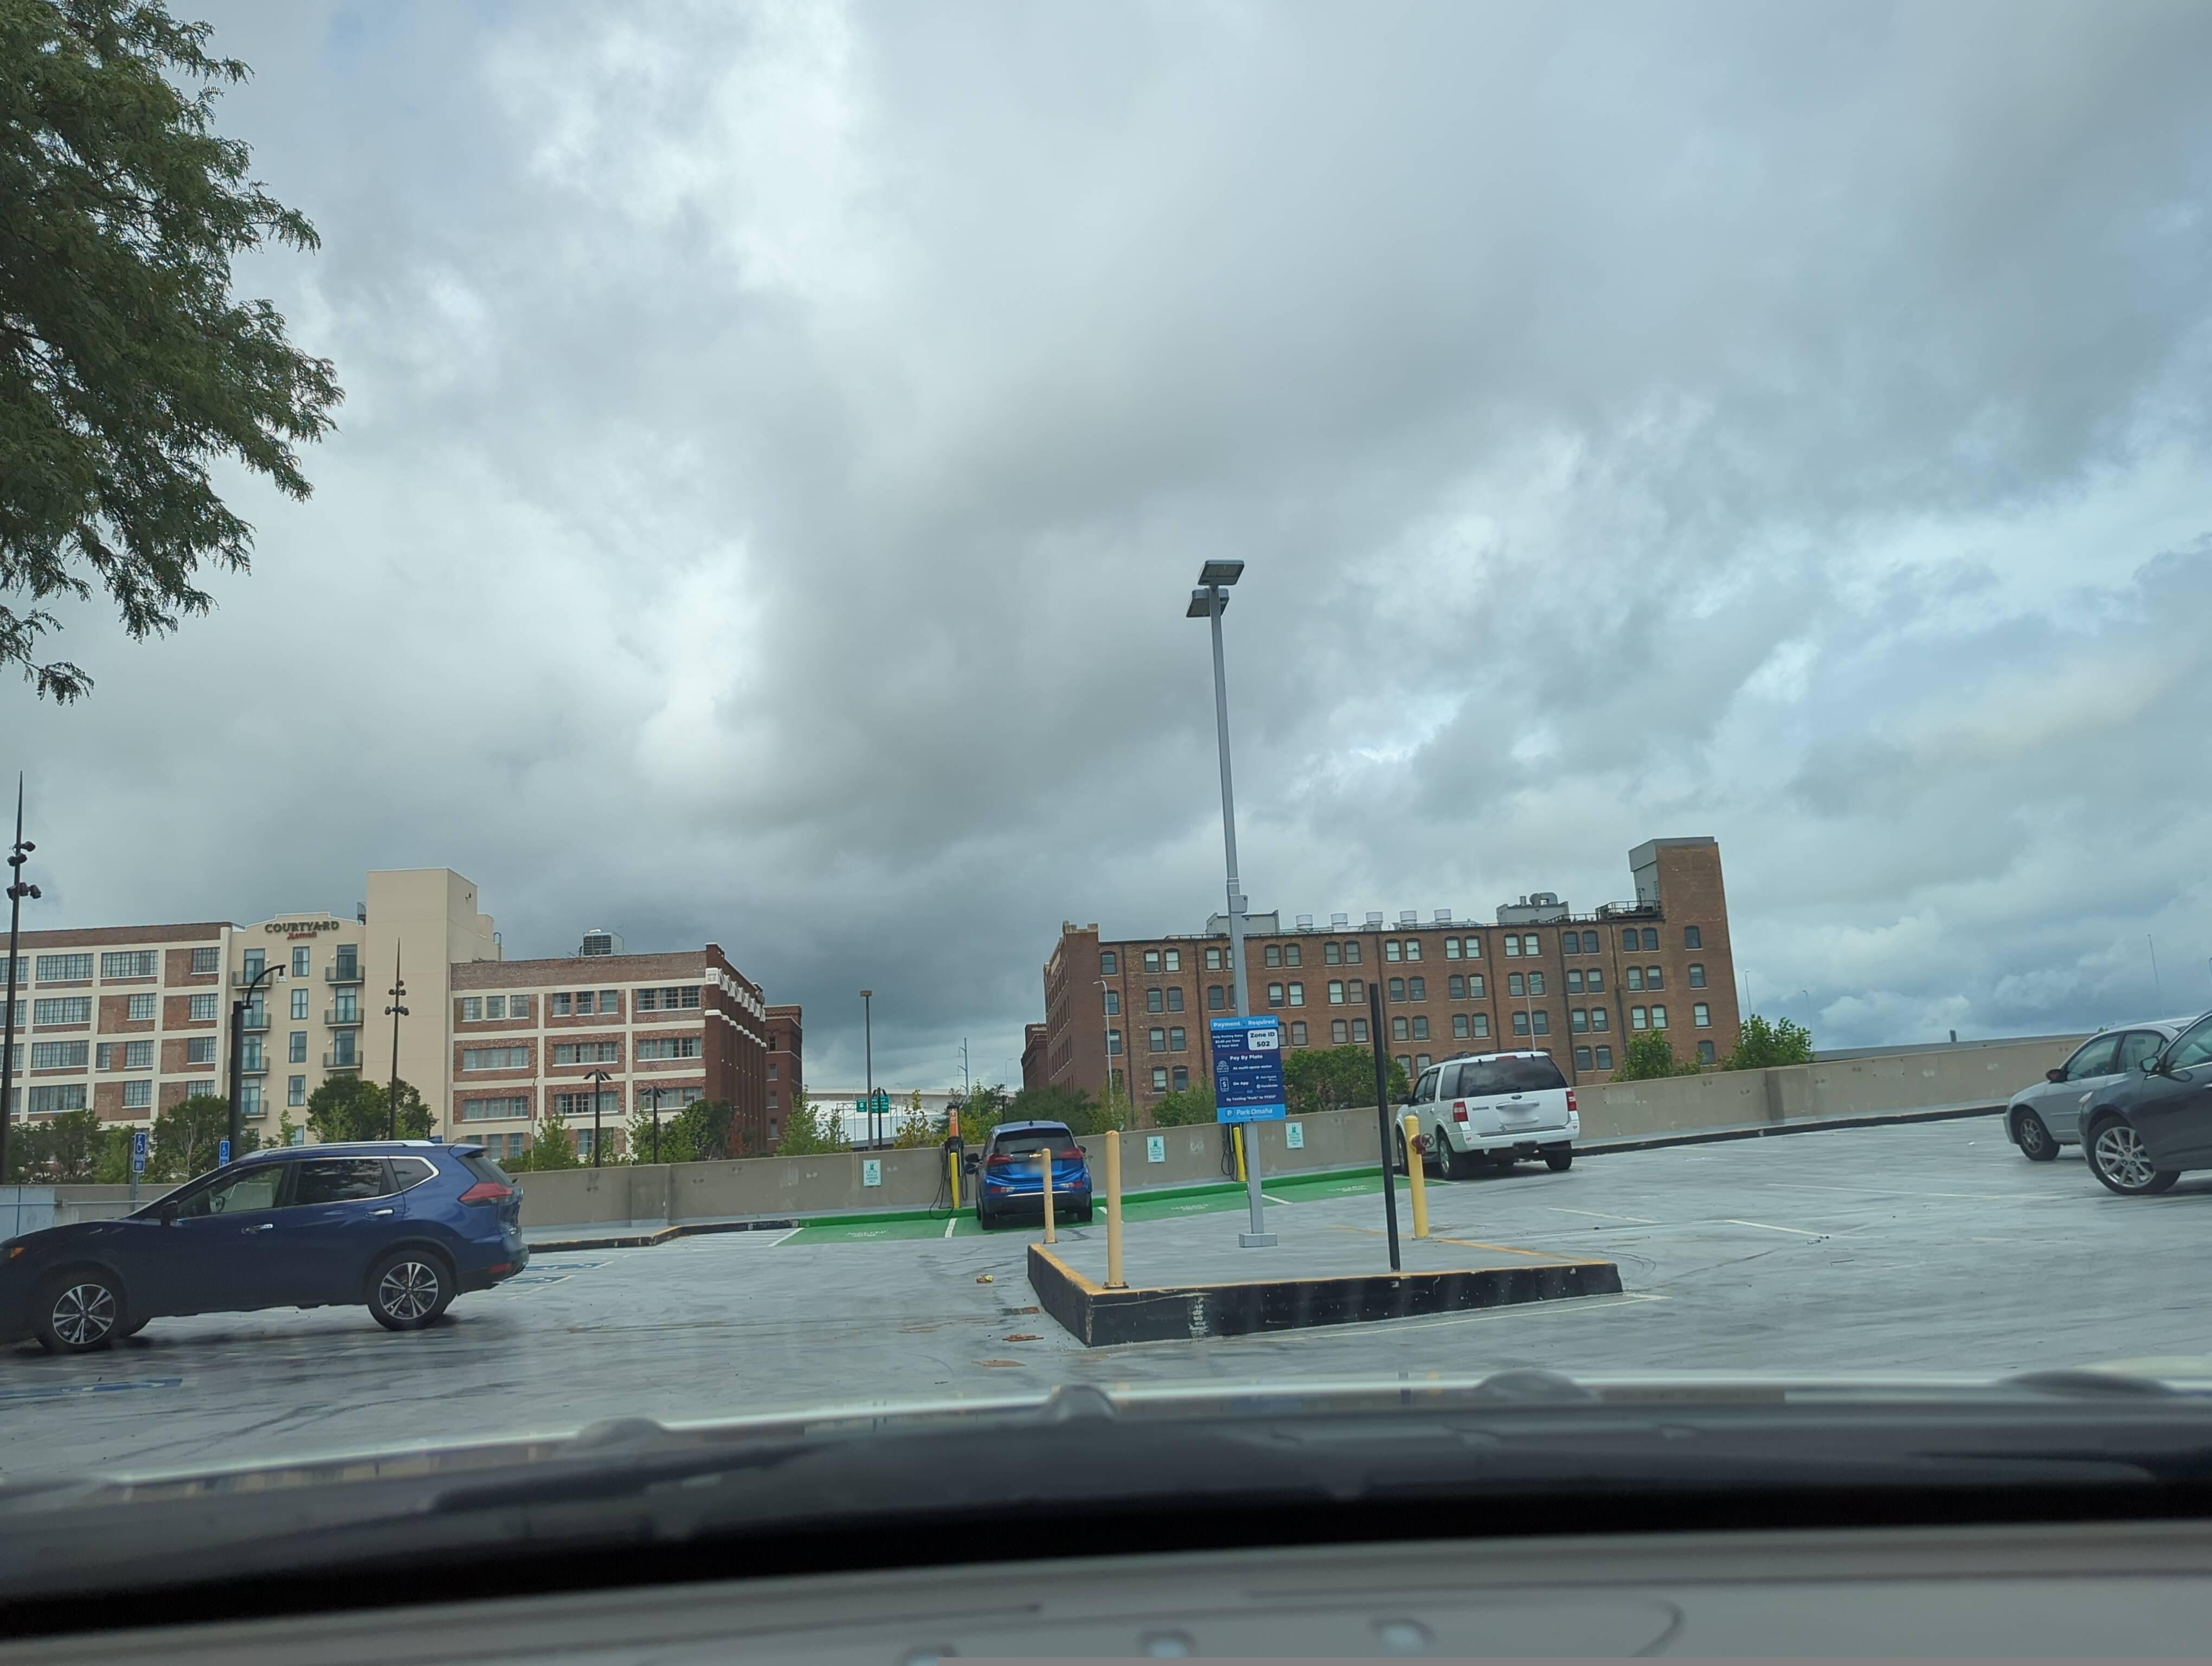
Feature: EV Charger
City: Omaha
State: Nebraska
Country: United States